Jens Book-Jenssen

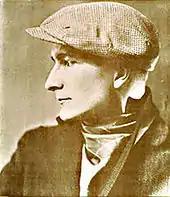
Jens Book-Jenssen in 1939

Jens Peter Book-Jenssen (14 November 1910 – 28 March 1999) was a Norwegian singer of popular music, songwriter, revue artist and theatre director. From his stage debut in the early 1930s, his career included radio and television work, recordings, and extensive touring. His career spanned more than sixty years, and he was the top selling record artist in Norway in the 20th century.